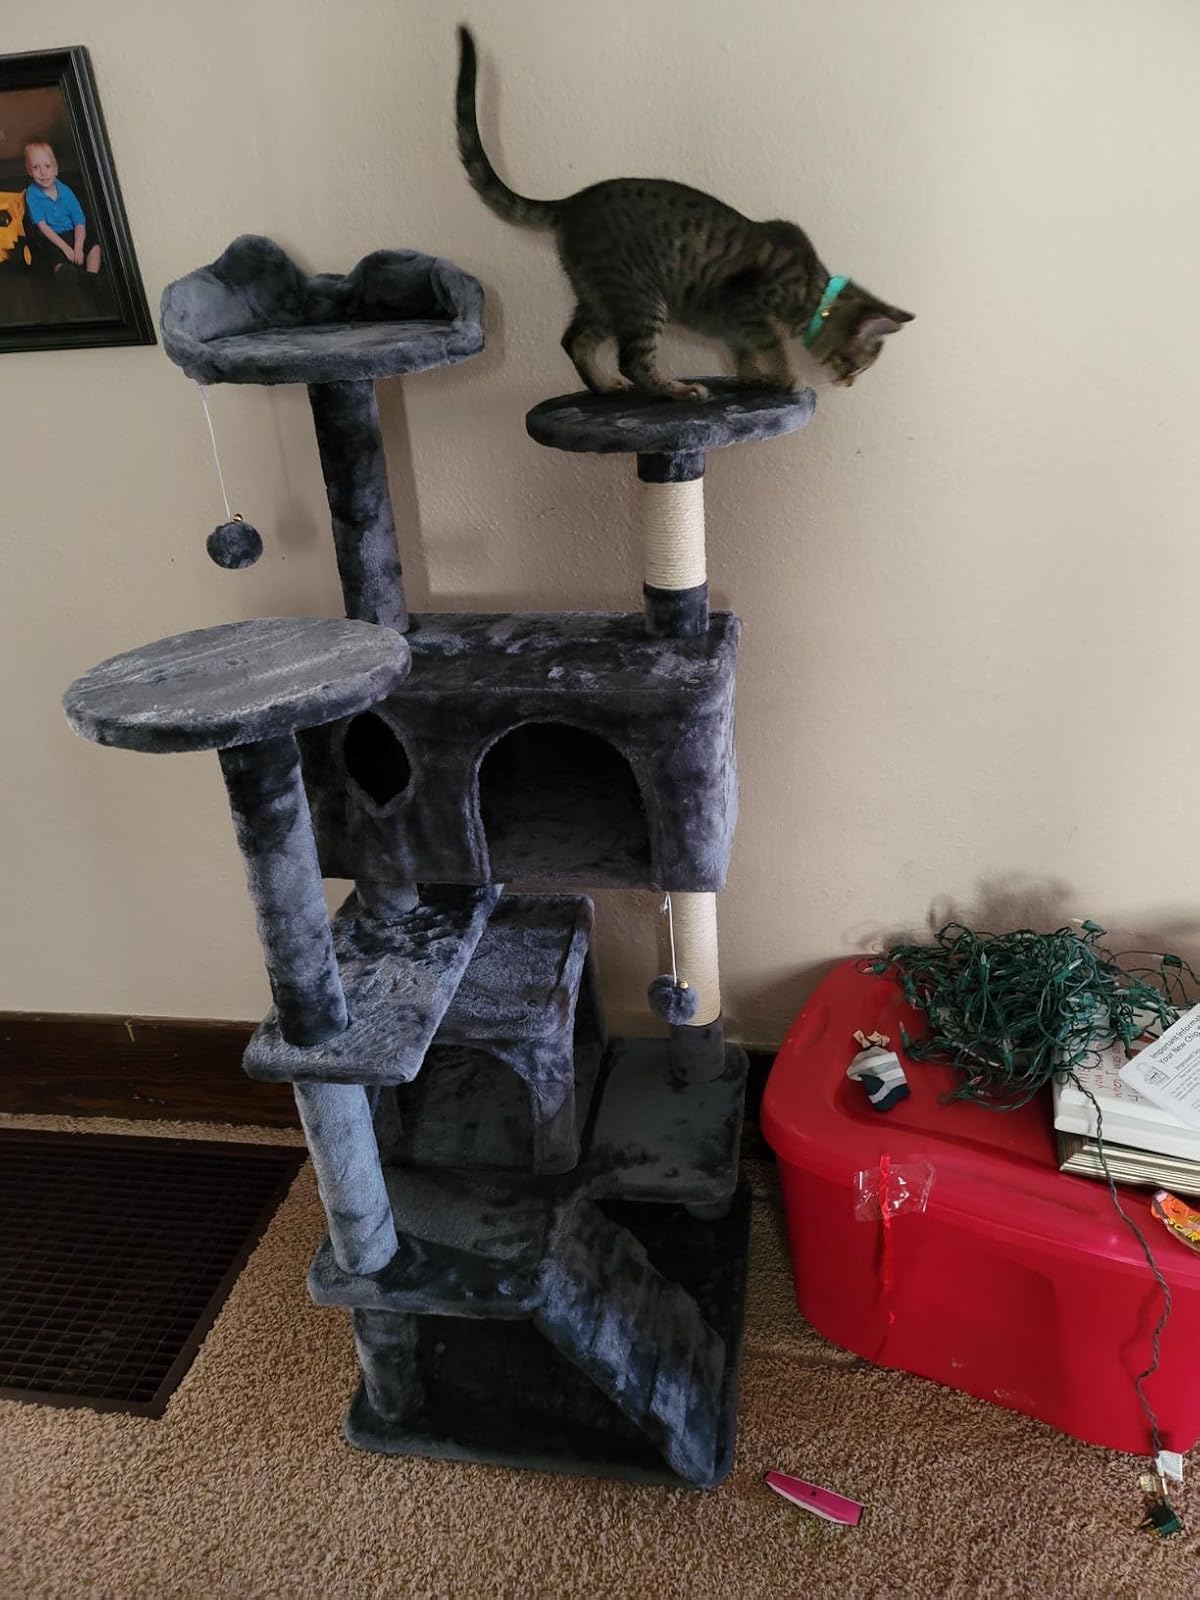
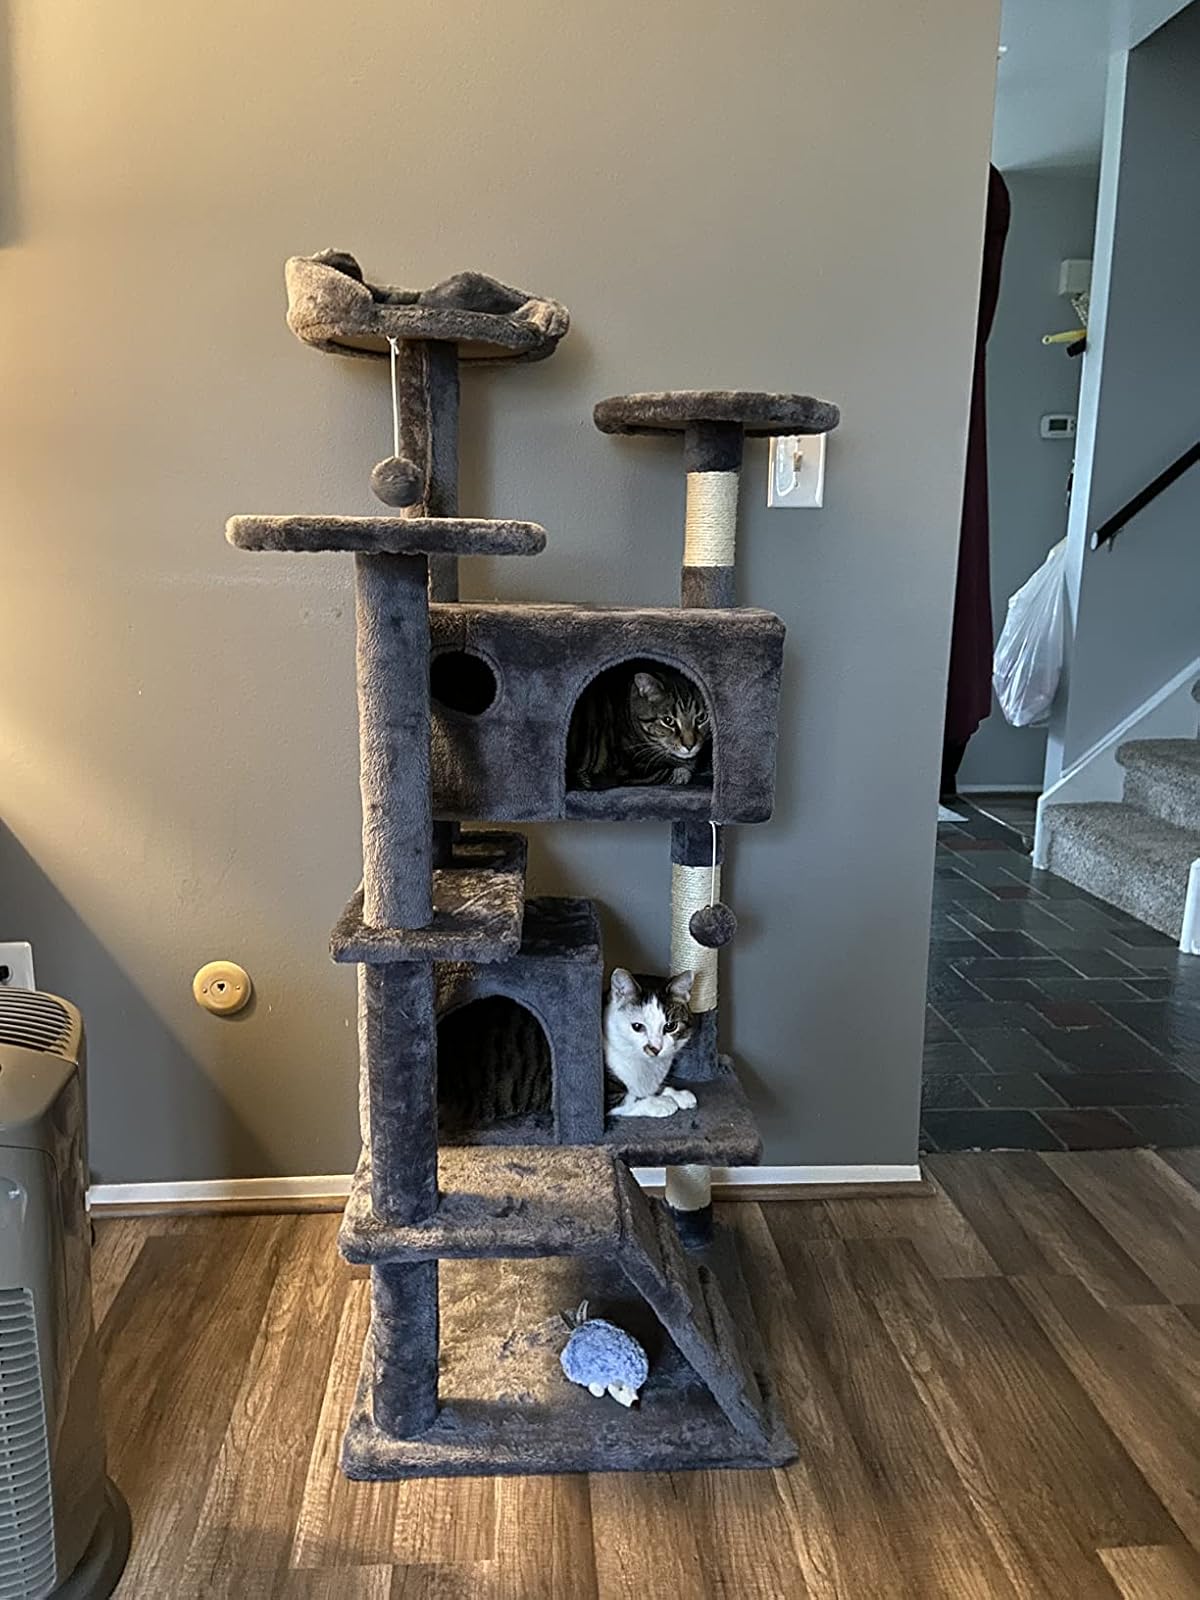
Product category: items_cat tree
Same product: yes